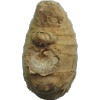
Label: Ginger Root 1